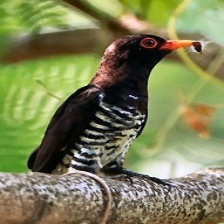
Species: VIOLET CUCKOO
Scientific name:  CHRYSOCOCCYX XANTHORHYNCHUS